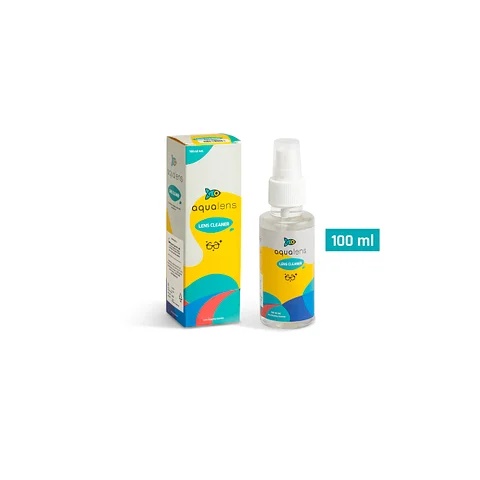
Aqualens Spectacle Lens Cleaner Bottle 100 Ml
Aqualens Spectacle Lens Cleaner Bottle 100 ml Manufacturer: Stericon Pharma Pvt. Ltd. Imported & marketed by Marketed by Lenskart Solutions Pvt. Ltd. support@lenskart.com. Customer Support: (0)99998 99998 Name of Product: Aqualens Lens Cleaner 100 ML. Quantity: 100ml MRP: 150 (Inclusive of all taxes) Expiry Date: 36 months from Date of manufacturing month. Country of Origin- India
Brand: Aqualens
Category: Health & Beauty > Personal Care > Vision Care > Contact Lens Care